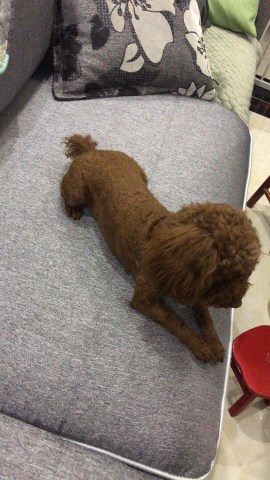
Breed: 2925-n000114-toy_poodle